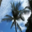
Label: palm_tree